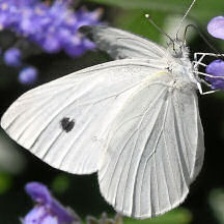
Species: CABBAGE WHITE
Butterfly family (ImageNet category): cabbage_butterfly